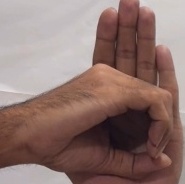
ASL sign: 0